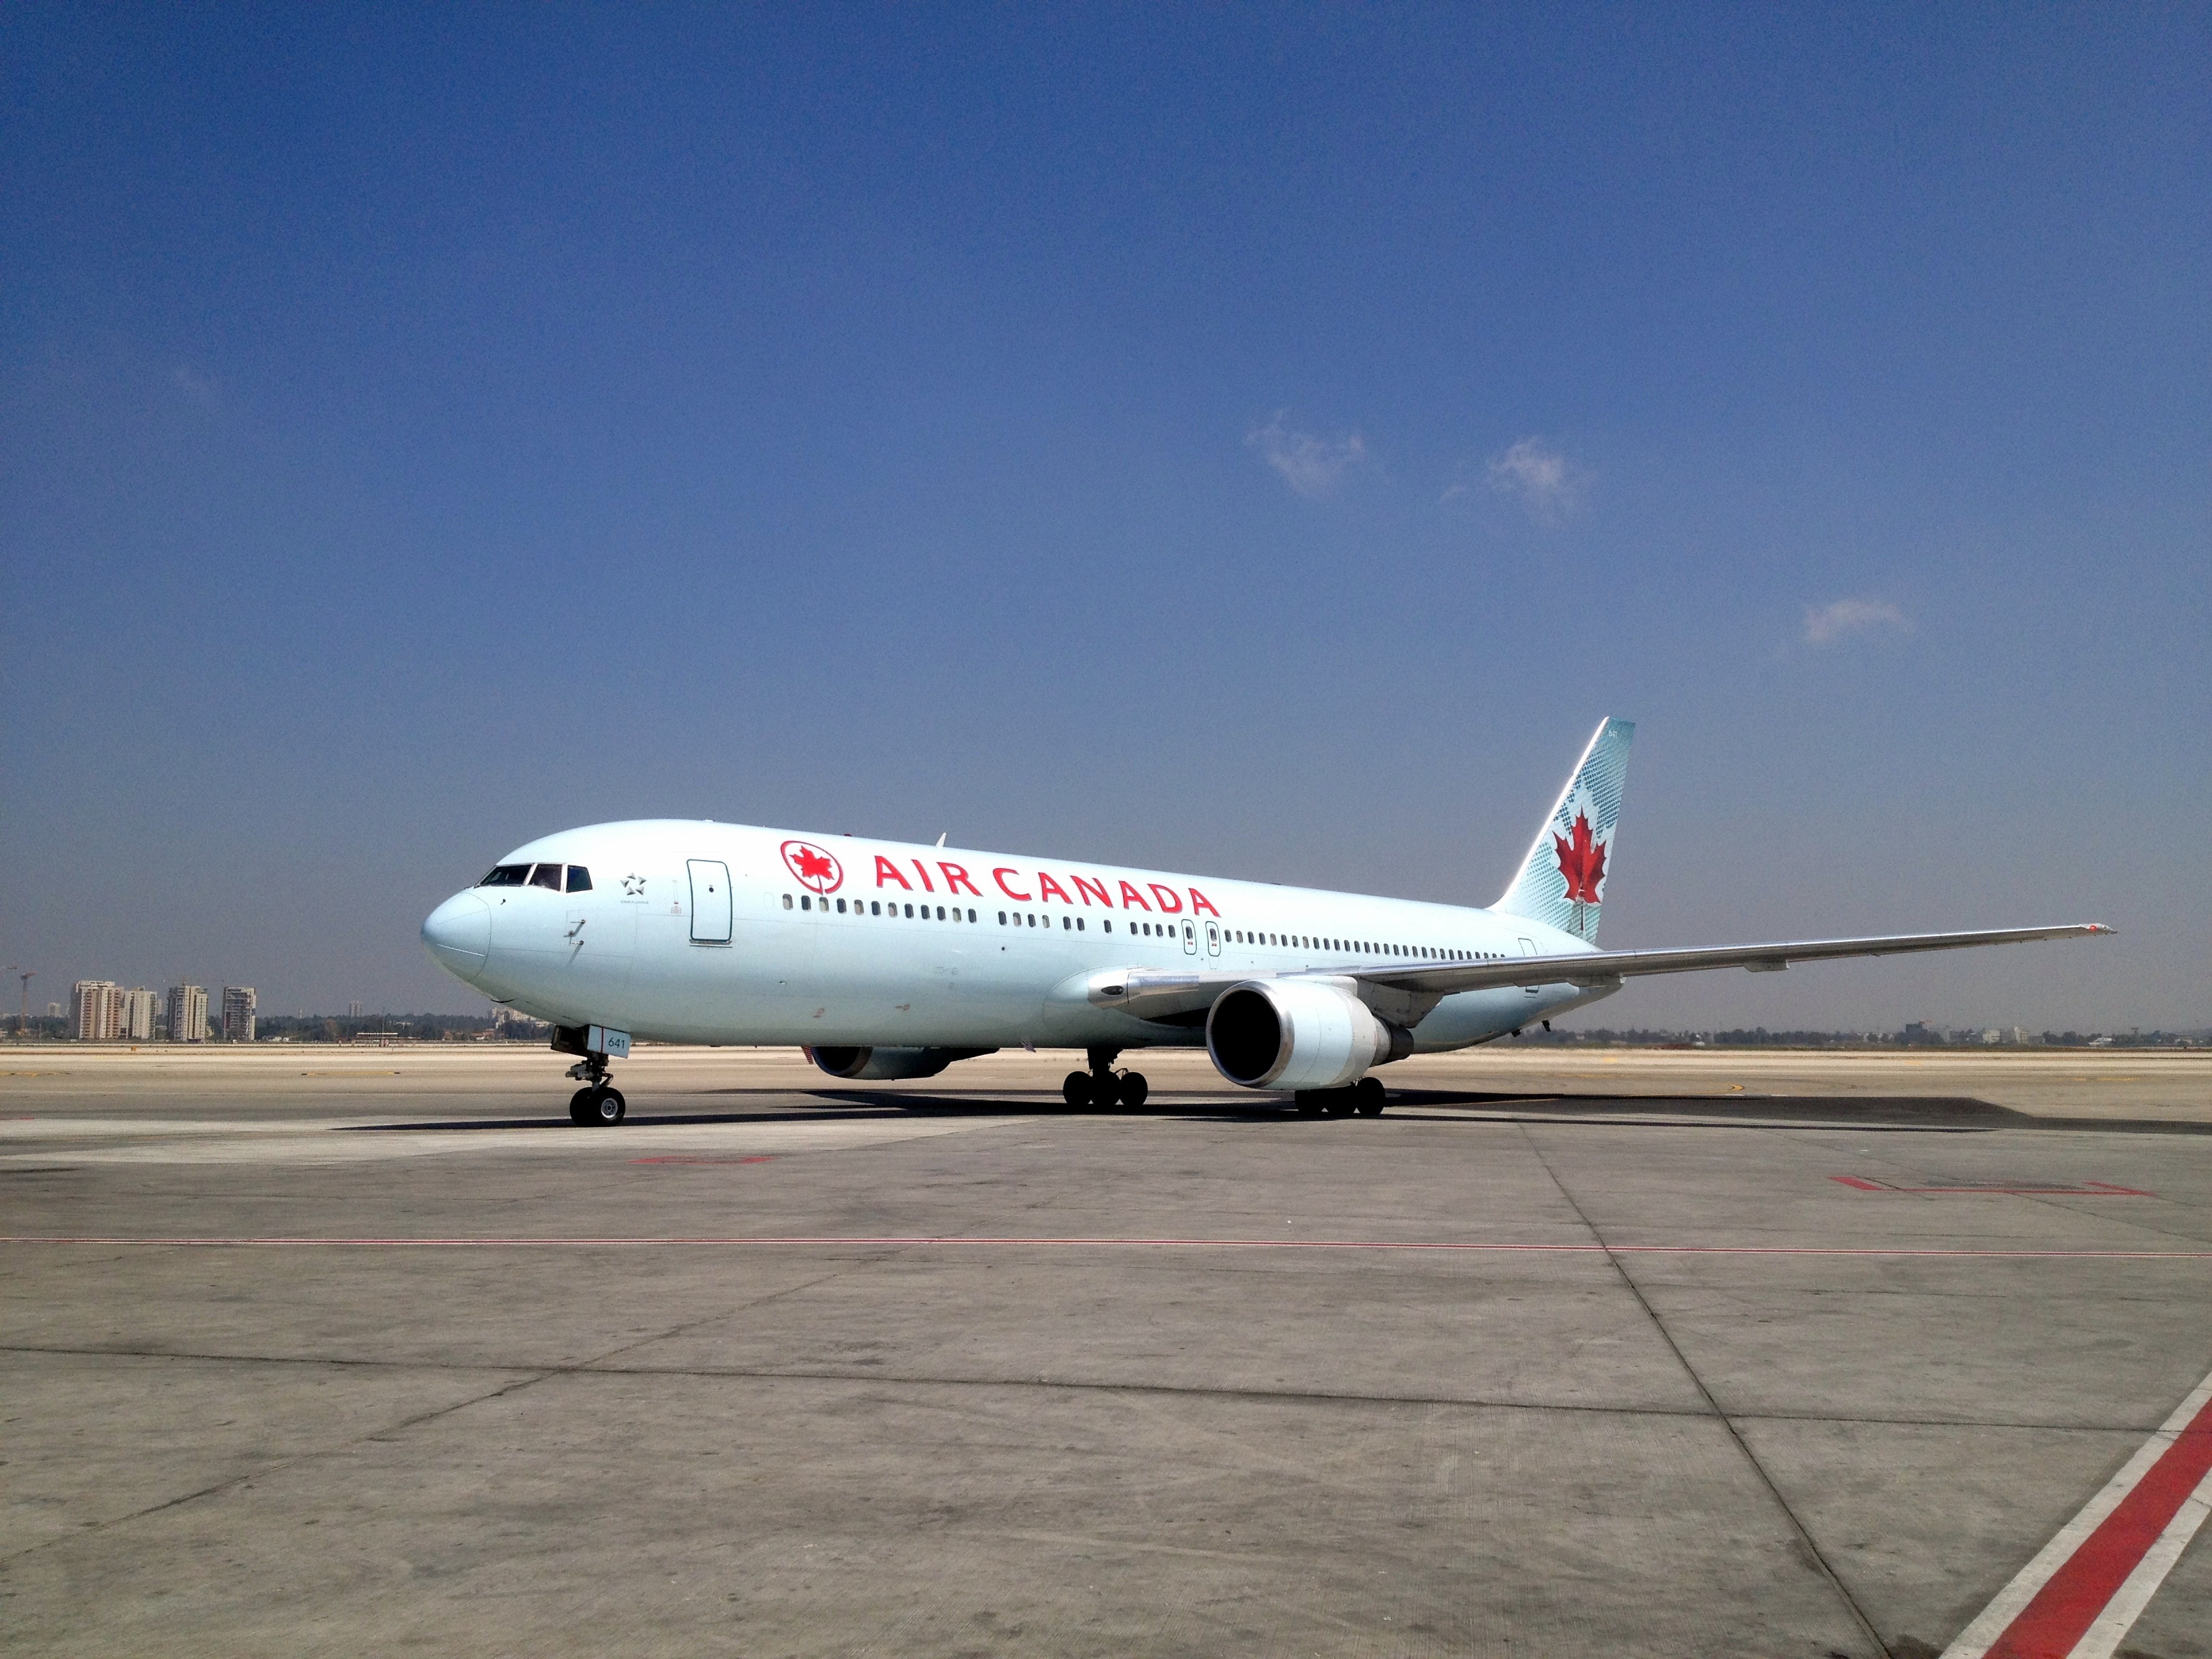
wing, airport, airplane, plane, aircraft, vehicle, airline, aviation, flight, canada, airliner, airbus, israel, boeing, takeoff, telaviv, jet aircraft, airbus a330, boeing 777, boeing 767, bgn, air port, airplan, air travel, boeing 737, boeing 757, atmosphere of earth, wide body aircraft, narrow body aircraft, airbus a320 family, boeing 737 next generation